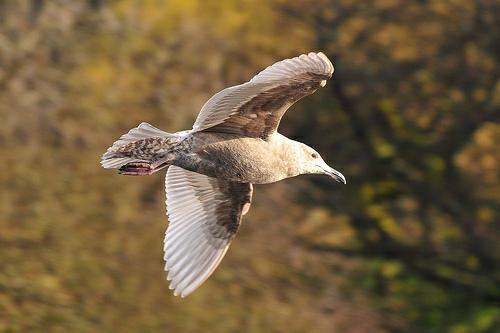
A photo of a glaucous winged gull